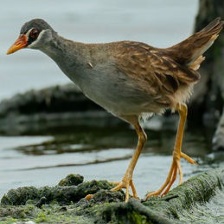
Species: WHITE BROWED CRAKE
Scientific name: AMAURORNIS CINEREA